15 October 2011 global protests

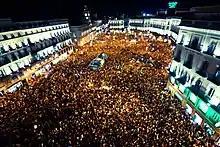
Puerta del Sol square in Madrid after the demonstration on 15 October

As a continuation of the 2011 Spanish Protests, the largest protests took place in Spain, where more than a million people took the streets on 15 October, including 500,000 in Madrid, 400,000 in Barcelona, and 150,000 in Zaragoza. In Madrid, protesters reoccupied the Puerta del Sol square where the Indignados had camped five months earlier on 15 May. As in protests elsewhere, slogans on signs included "We are the 99%", "United for Global Change" and "Human Rights for Everybody".